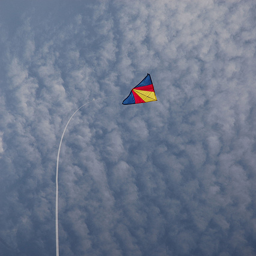
a kite flying in the cloudy sky as it is attached to a string
A colorful kite flying in a cloudy blue sky.
A big colorful kite is flying high in the air.
a blue yellow and red kite and some clouds
A blue, red and yellow kite flying high in the sky.